Popham panel

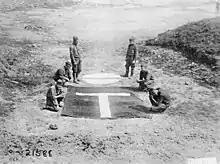
A Popham panel in use by the U.S. Army at Beauval, France, in 1918.

A Popham panel, or T-signalling panel, was a means of ground-to-air communication, in Morse code, developed during the First World War, before the introduction of radio communication. They were named for Robert Brooke-Popham and were used by the British and American armed forces.